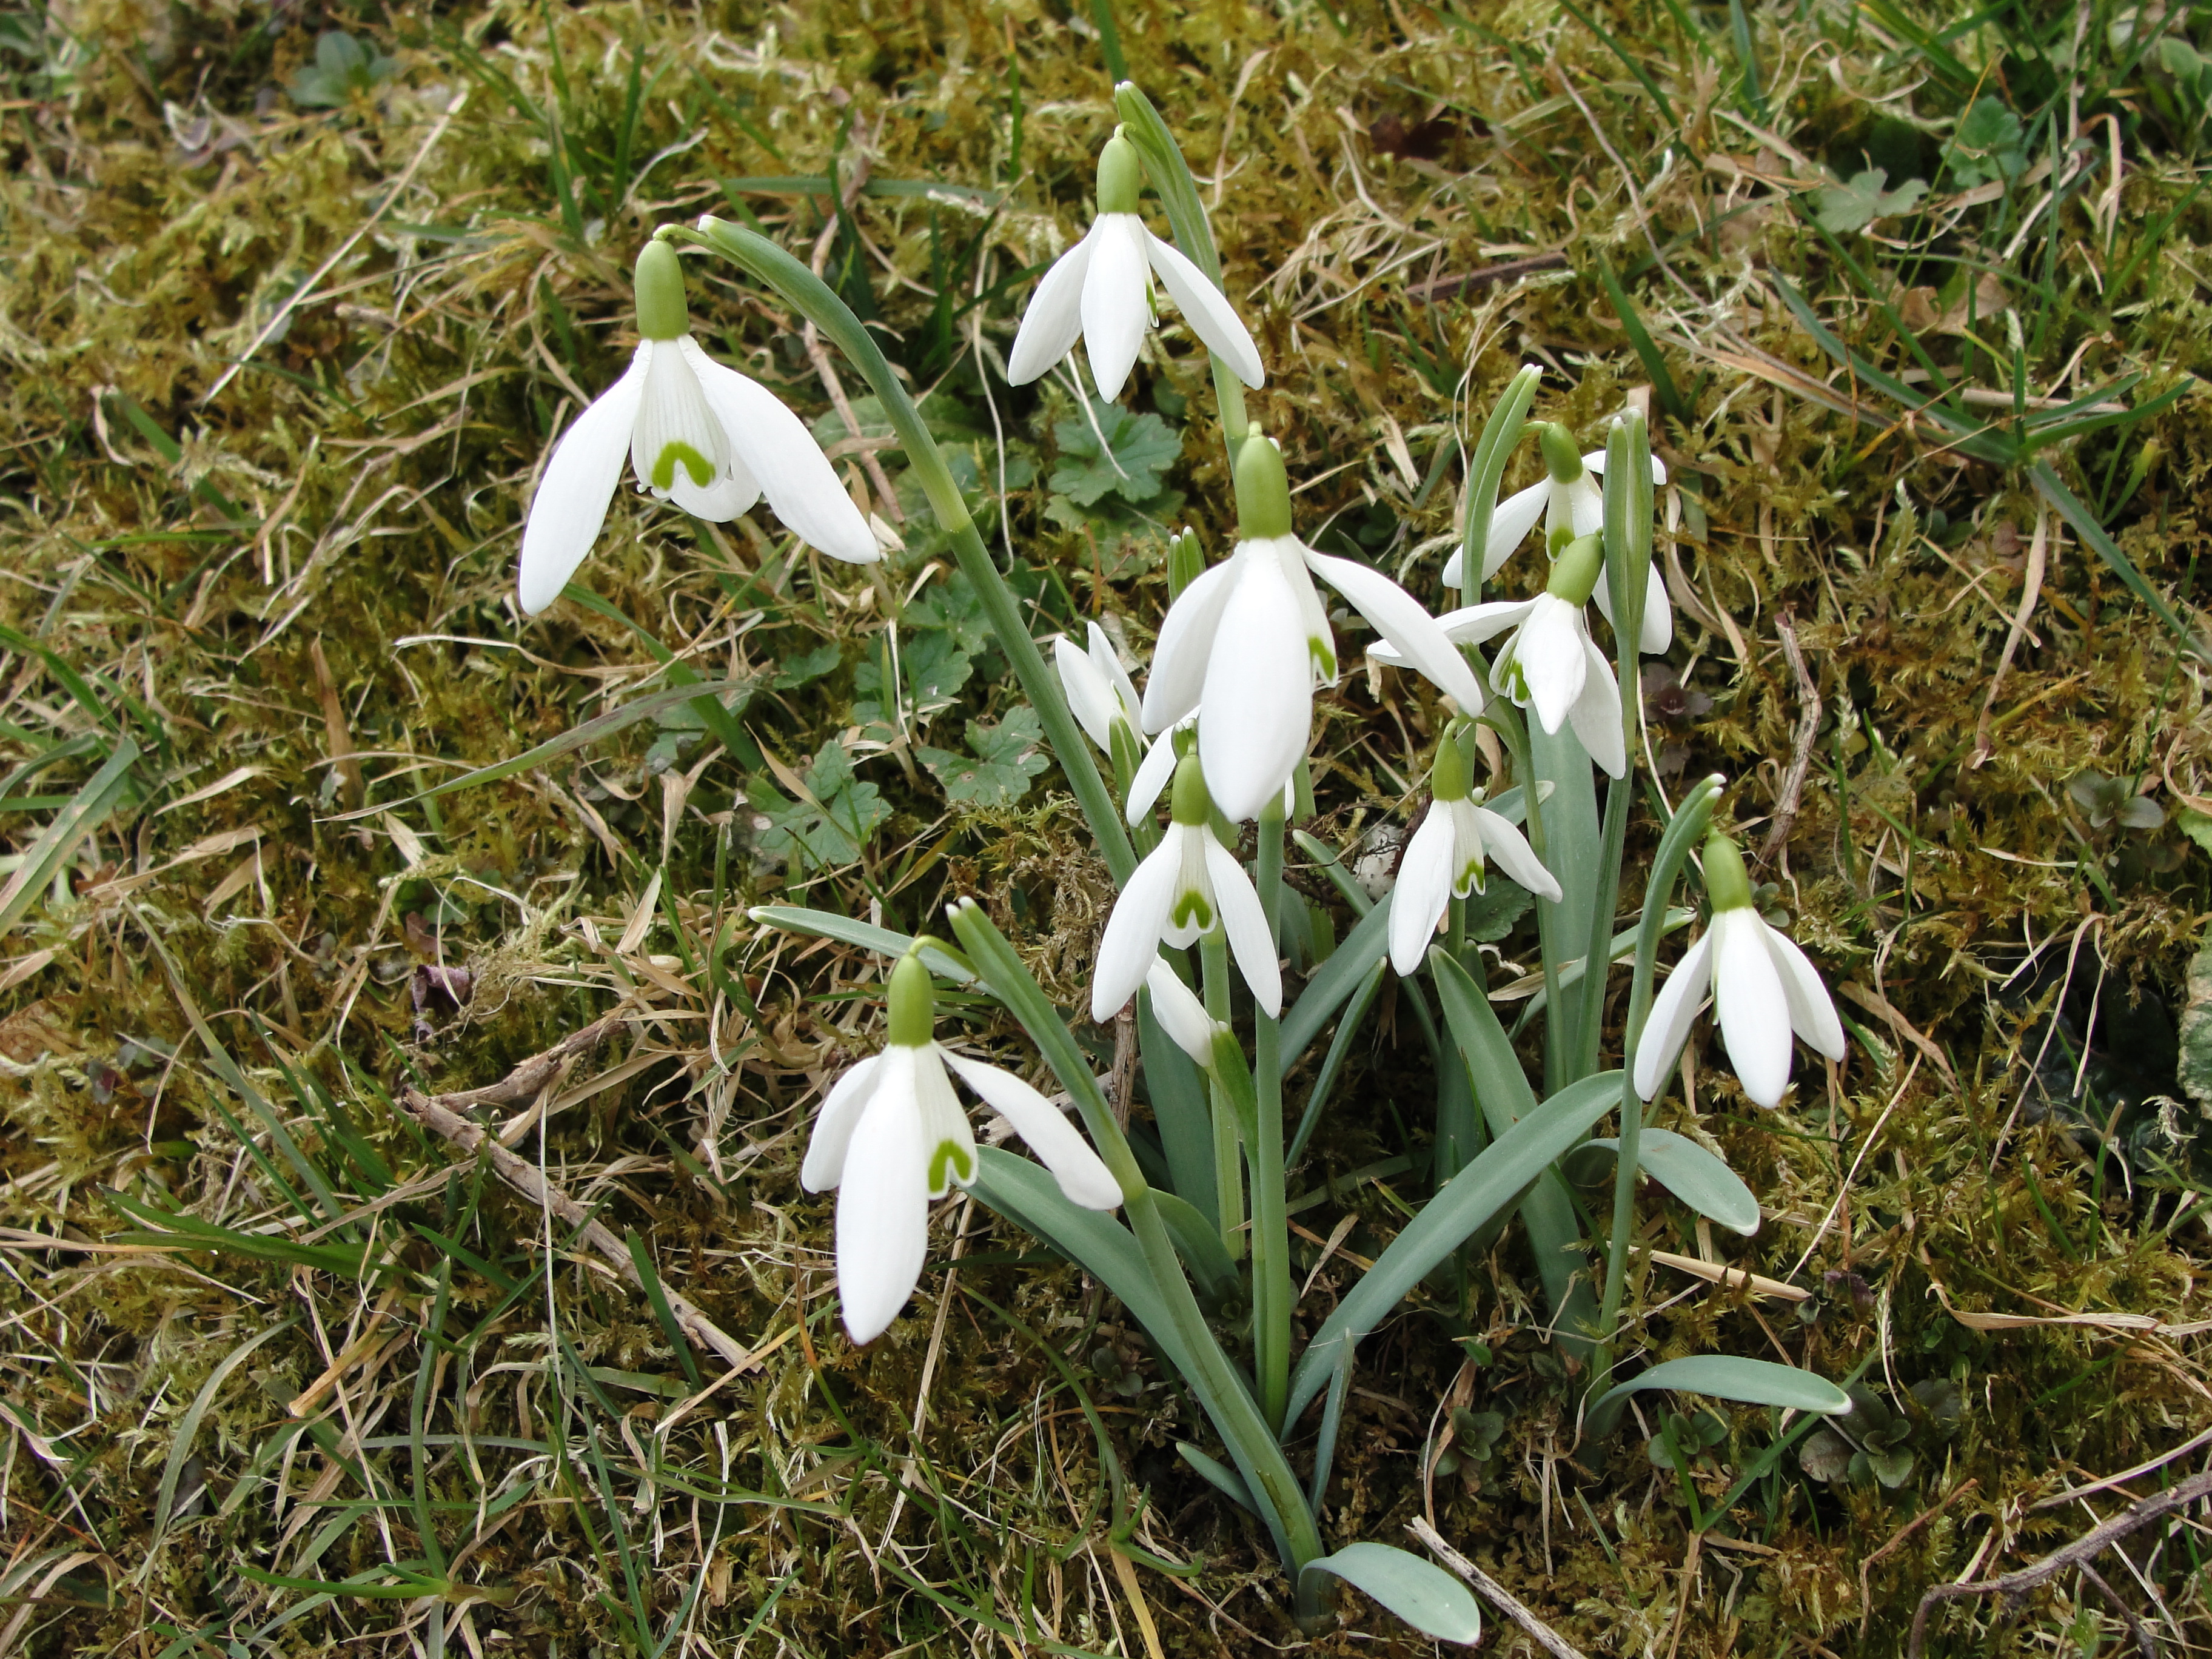
nature, galanthus, plant, flower, flowering plant, snowdrop, flora, spring, amaryllis family, seed plant, grass